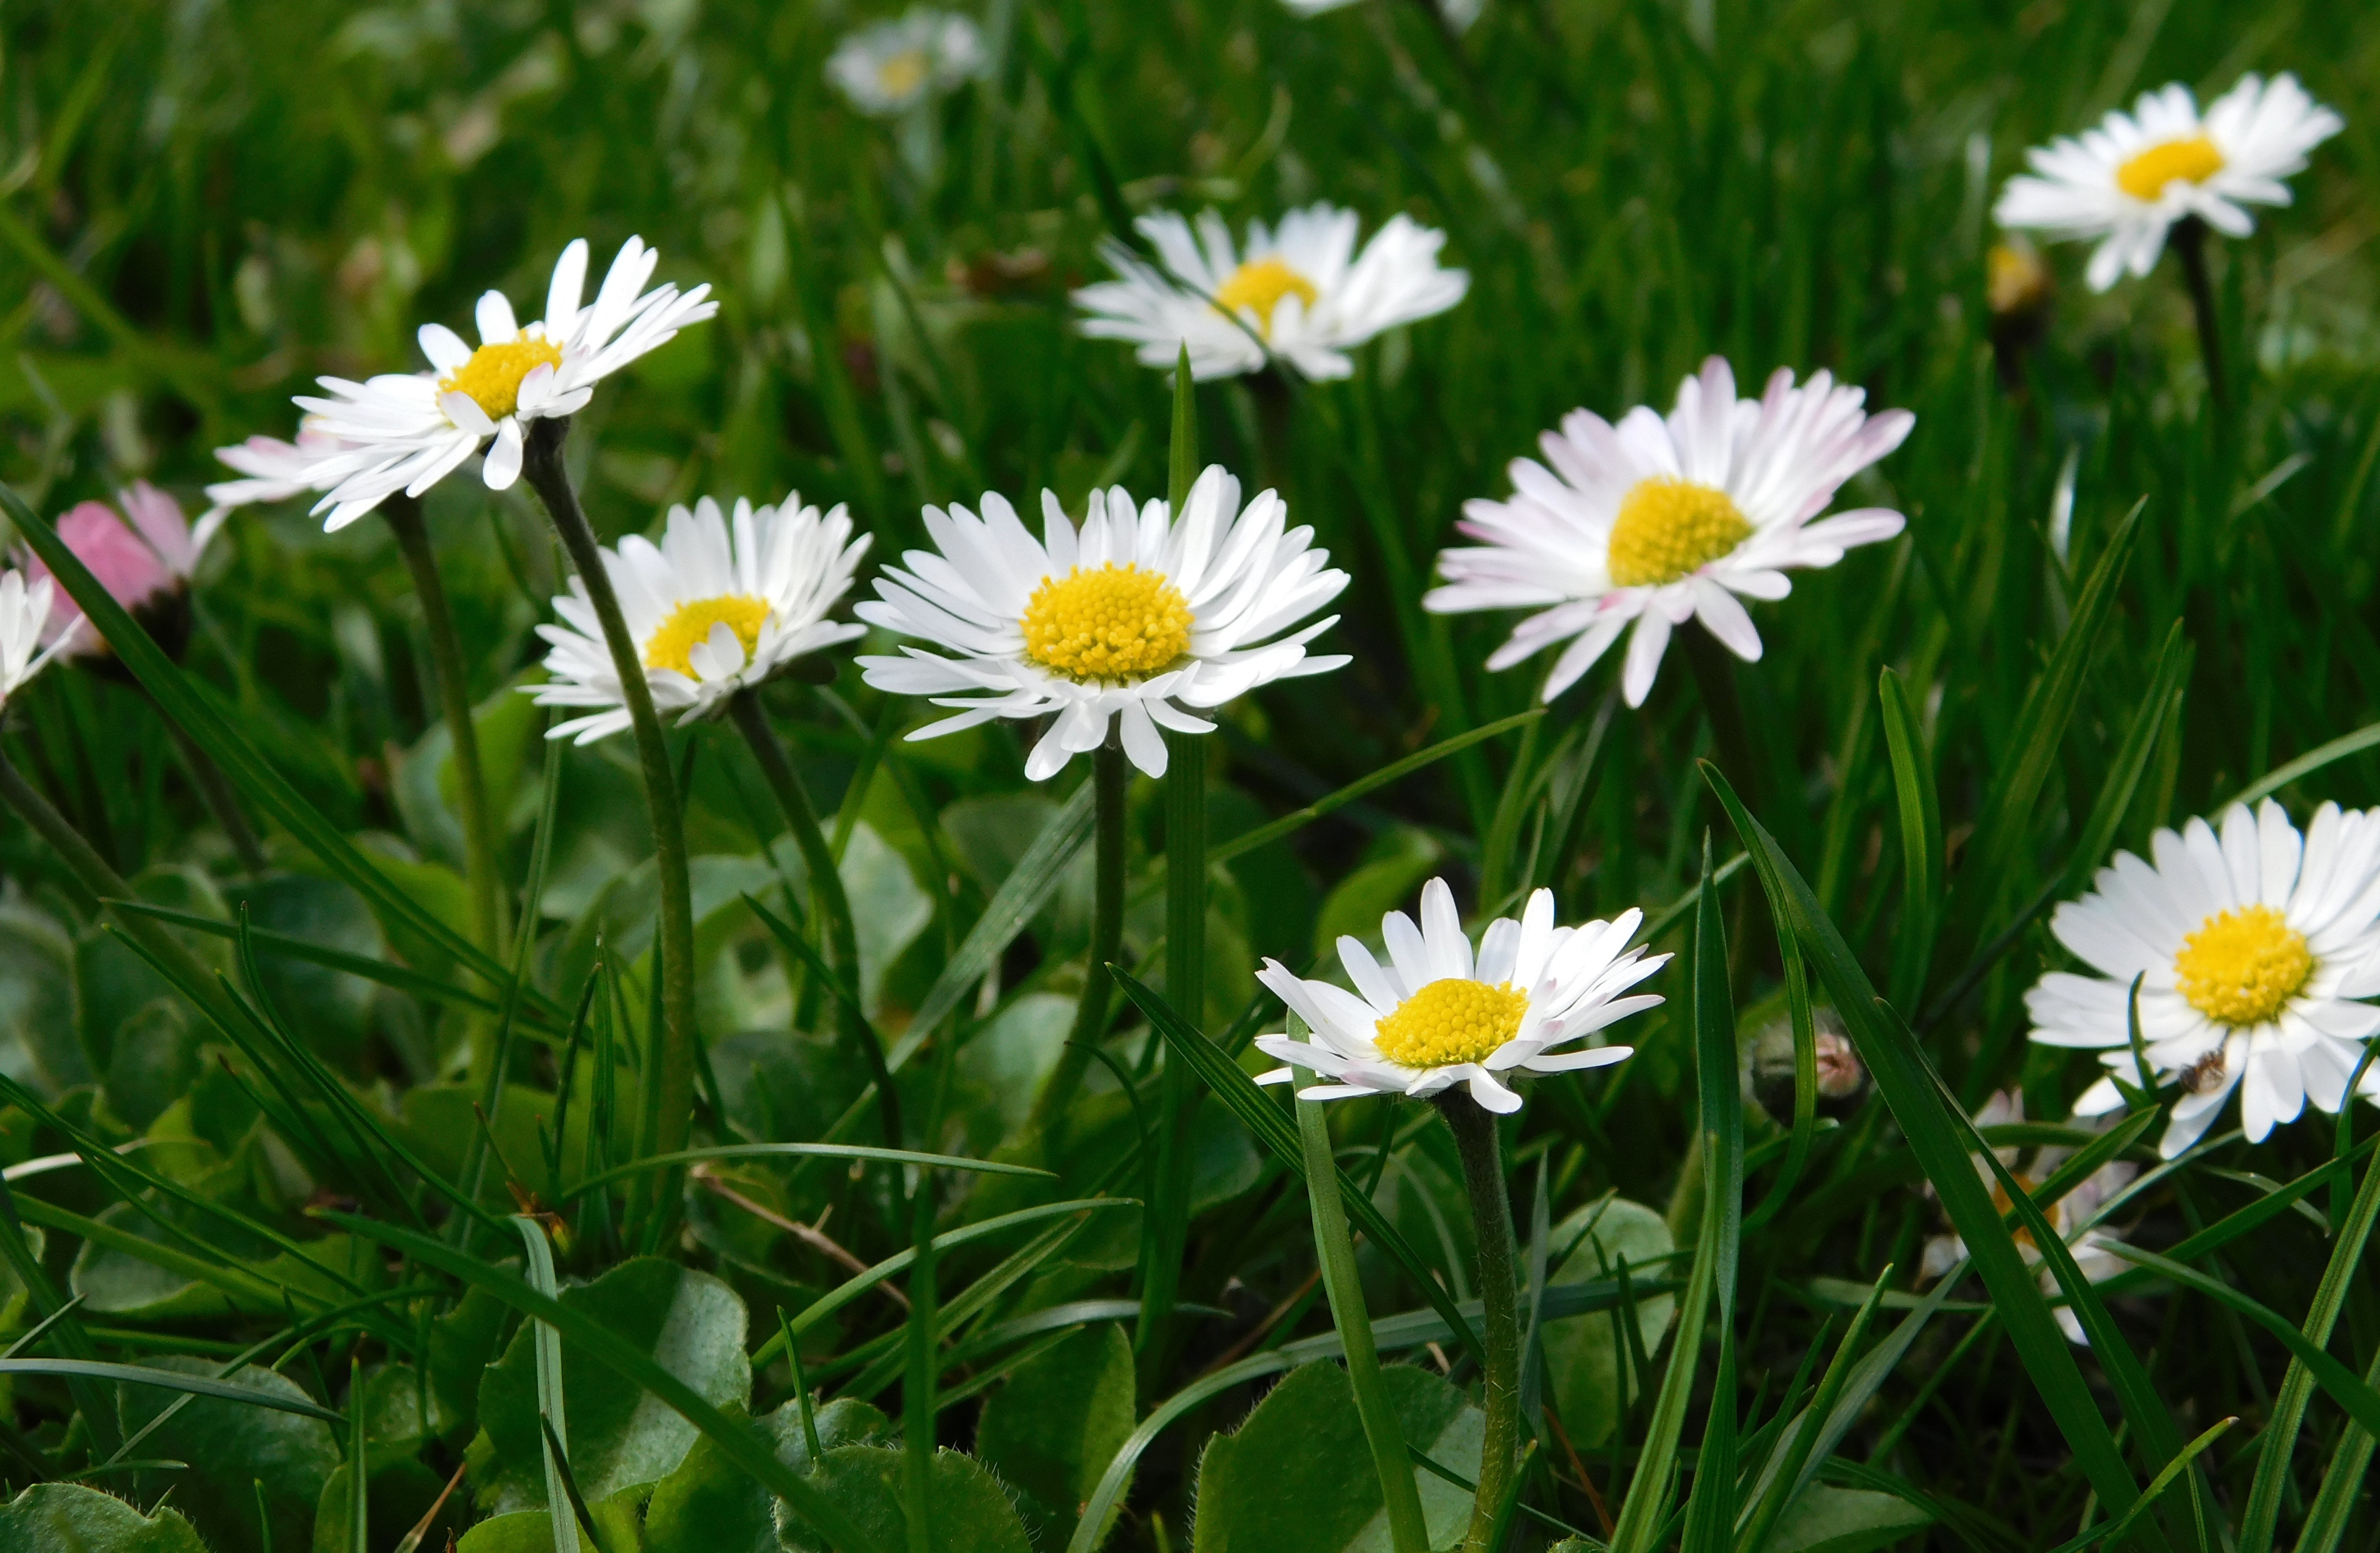
grass, plant, field, lawn, meadow, prairie, flower, petal, daisy, spring, herb, botany, flora, wildflower, flowers, wildflowers, flowering plant, daisy family, oxeye daisy, land plant, chamaemelum nobile, marguerite daisy